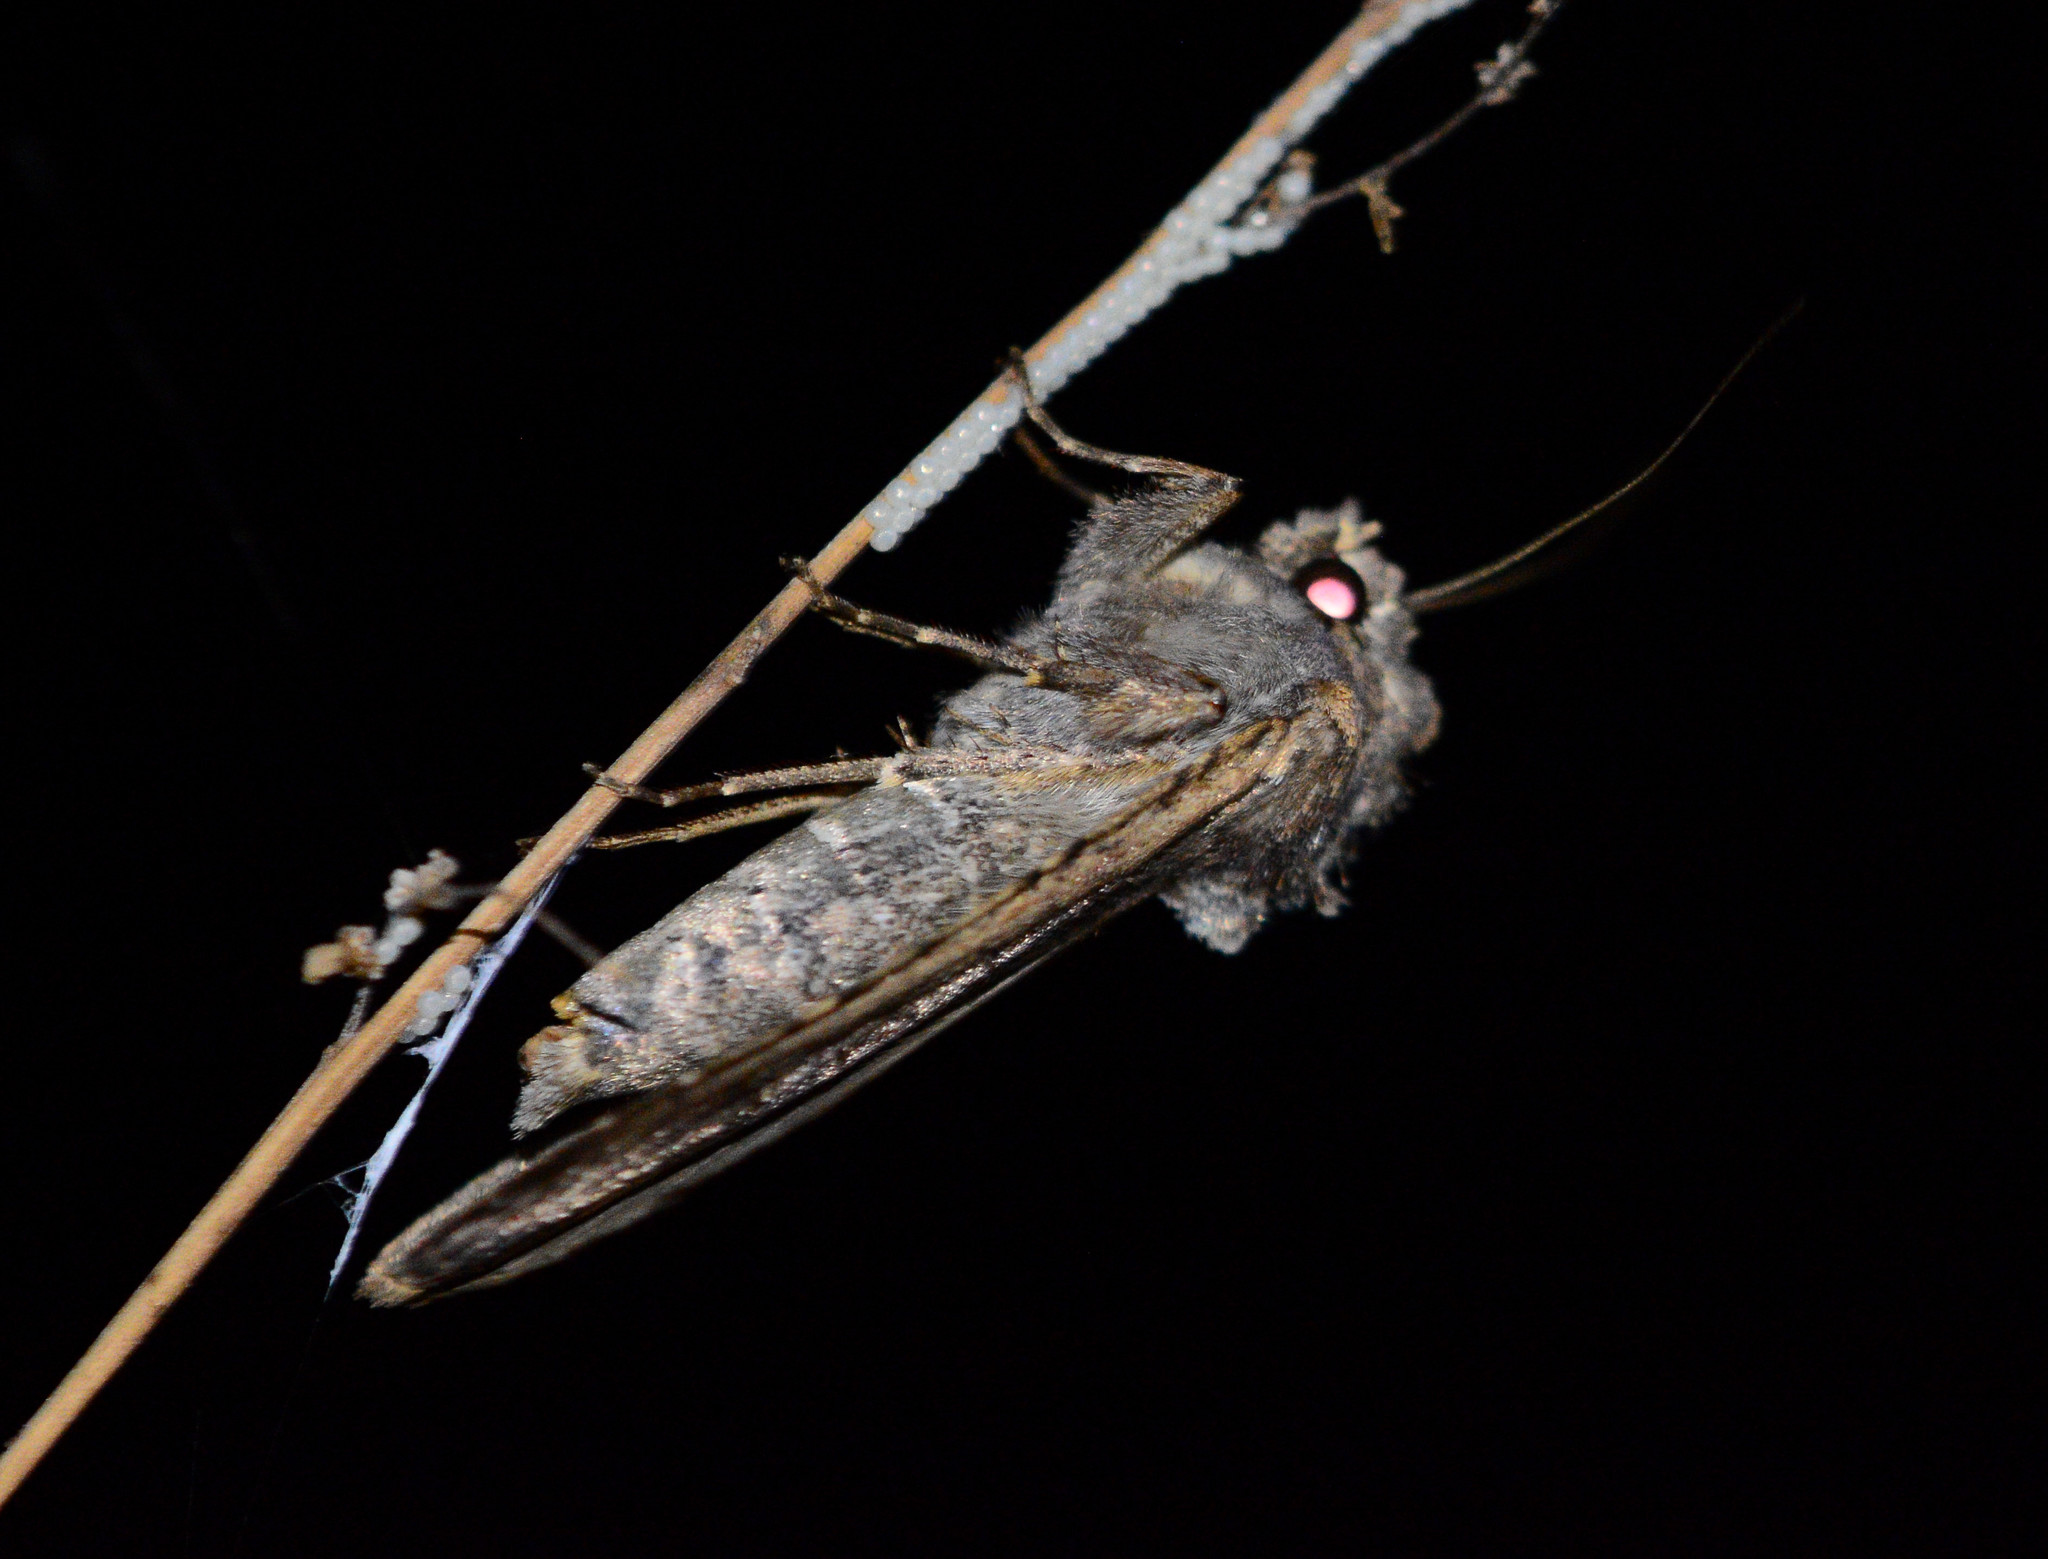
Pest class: cutworms